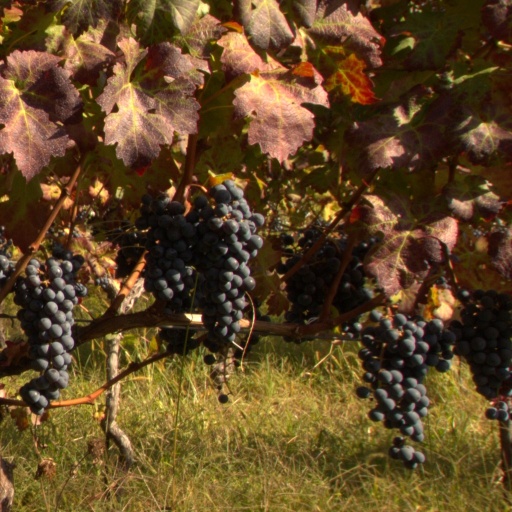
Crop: grape